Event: Nepal Earthquake
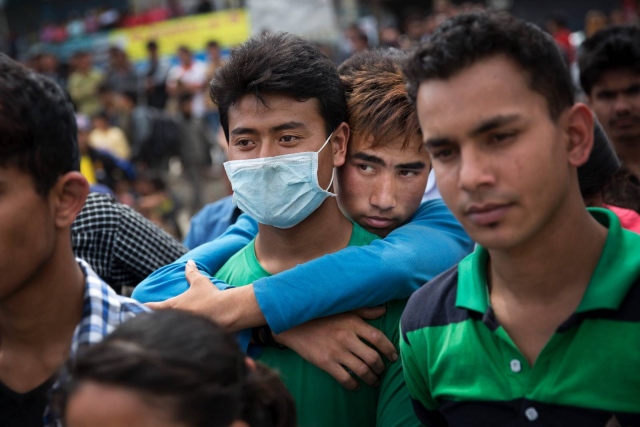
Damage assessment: no_damage